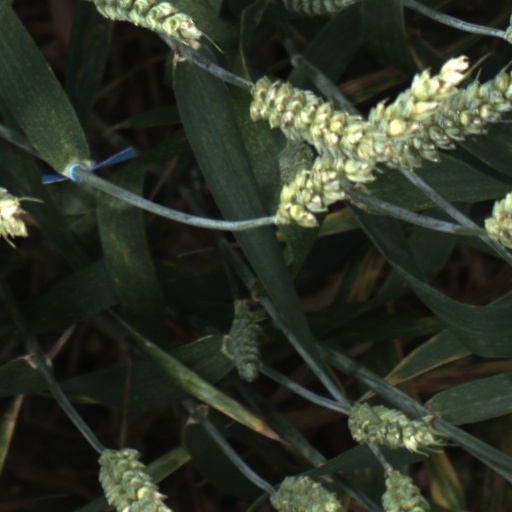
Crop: wheat